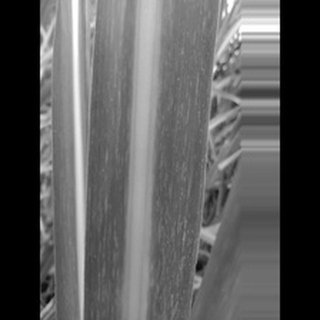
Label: sugarcane_mosaic